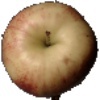
Label: Apple Red 3